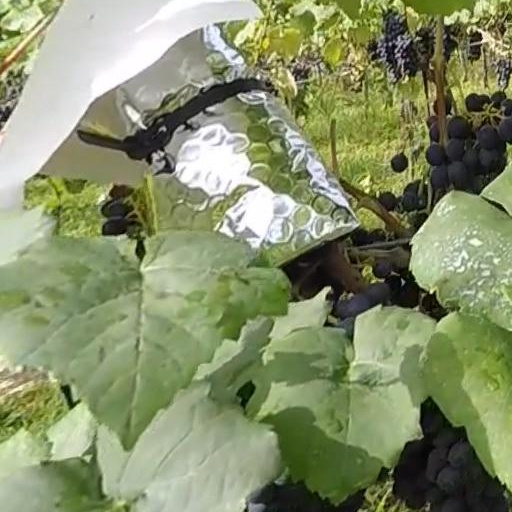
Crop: grape